John Lambie (footballer, born 1868)

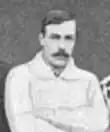
With London Caledonians in 1894

John Alexander Lambie (18 December 1868 – 25 December 1923) was a Scottish footballer who played as a forward in the 1880s and 1890s. He still holds the records as the youngest Scotland captain of all time.